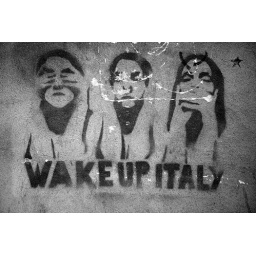
Wake Up Italy Grafitti. Grafitti seen on the walls in Venice, Italy. Black and white photography by Donna Corless.